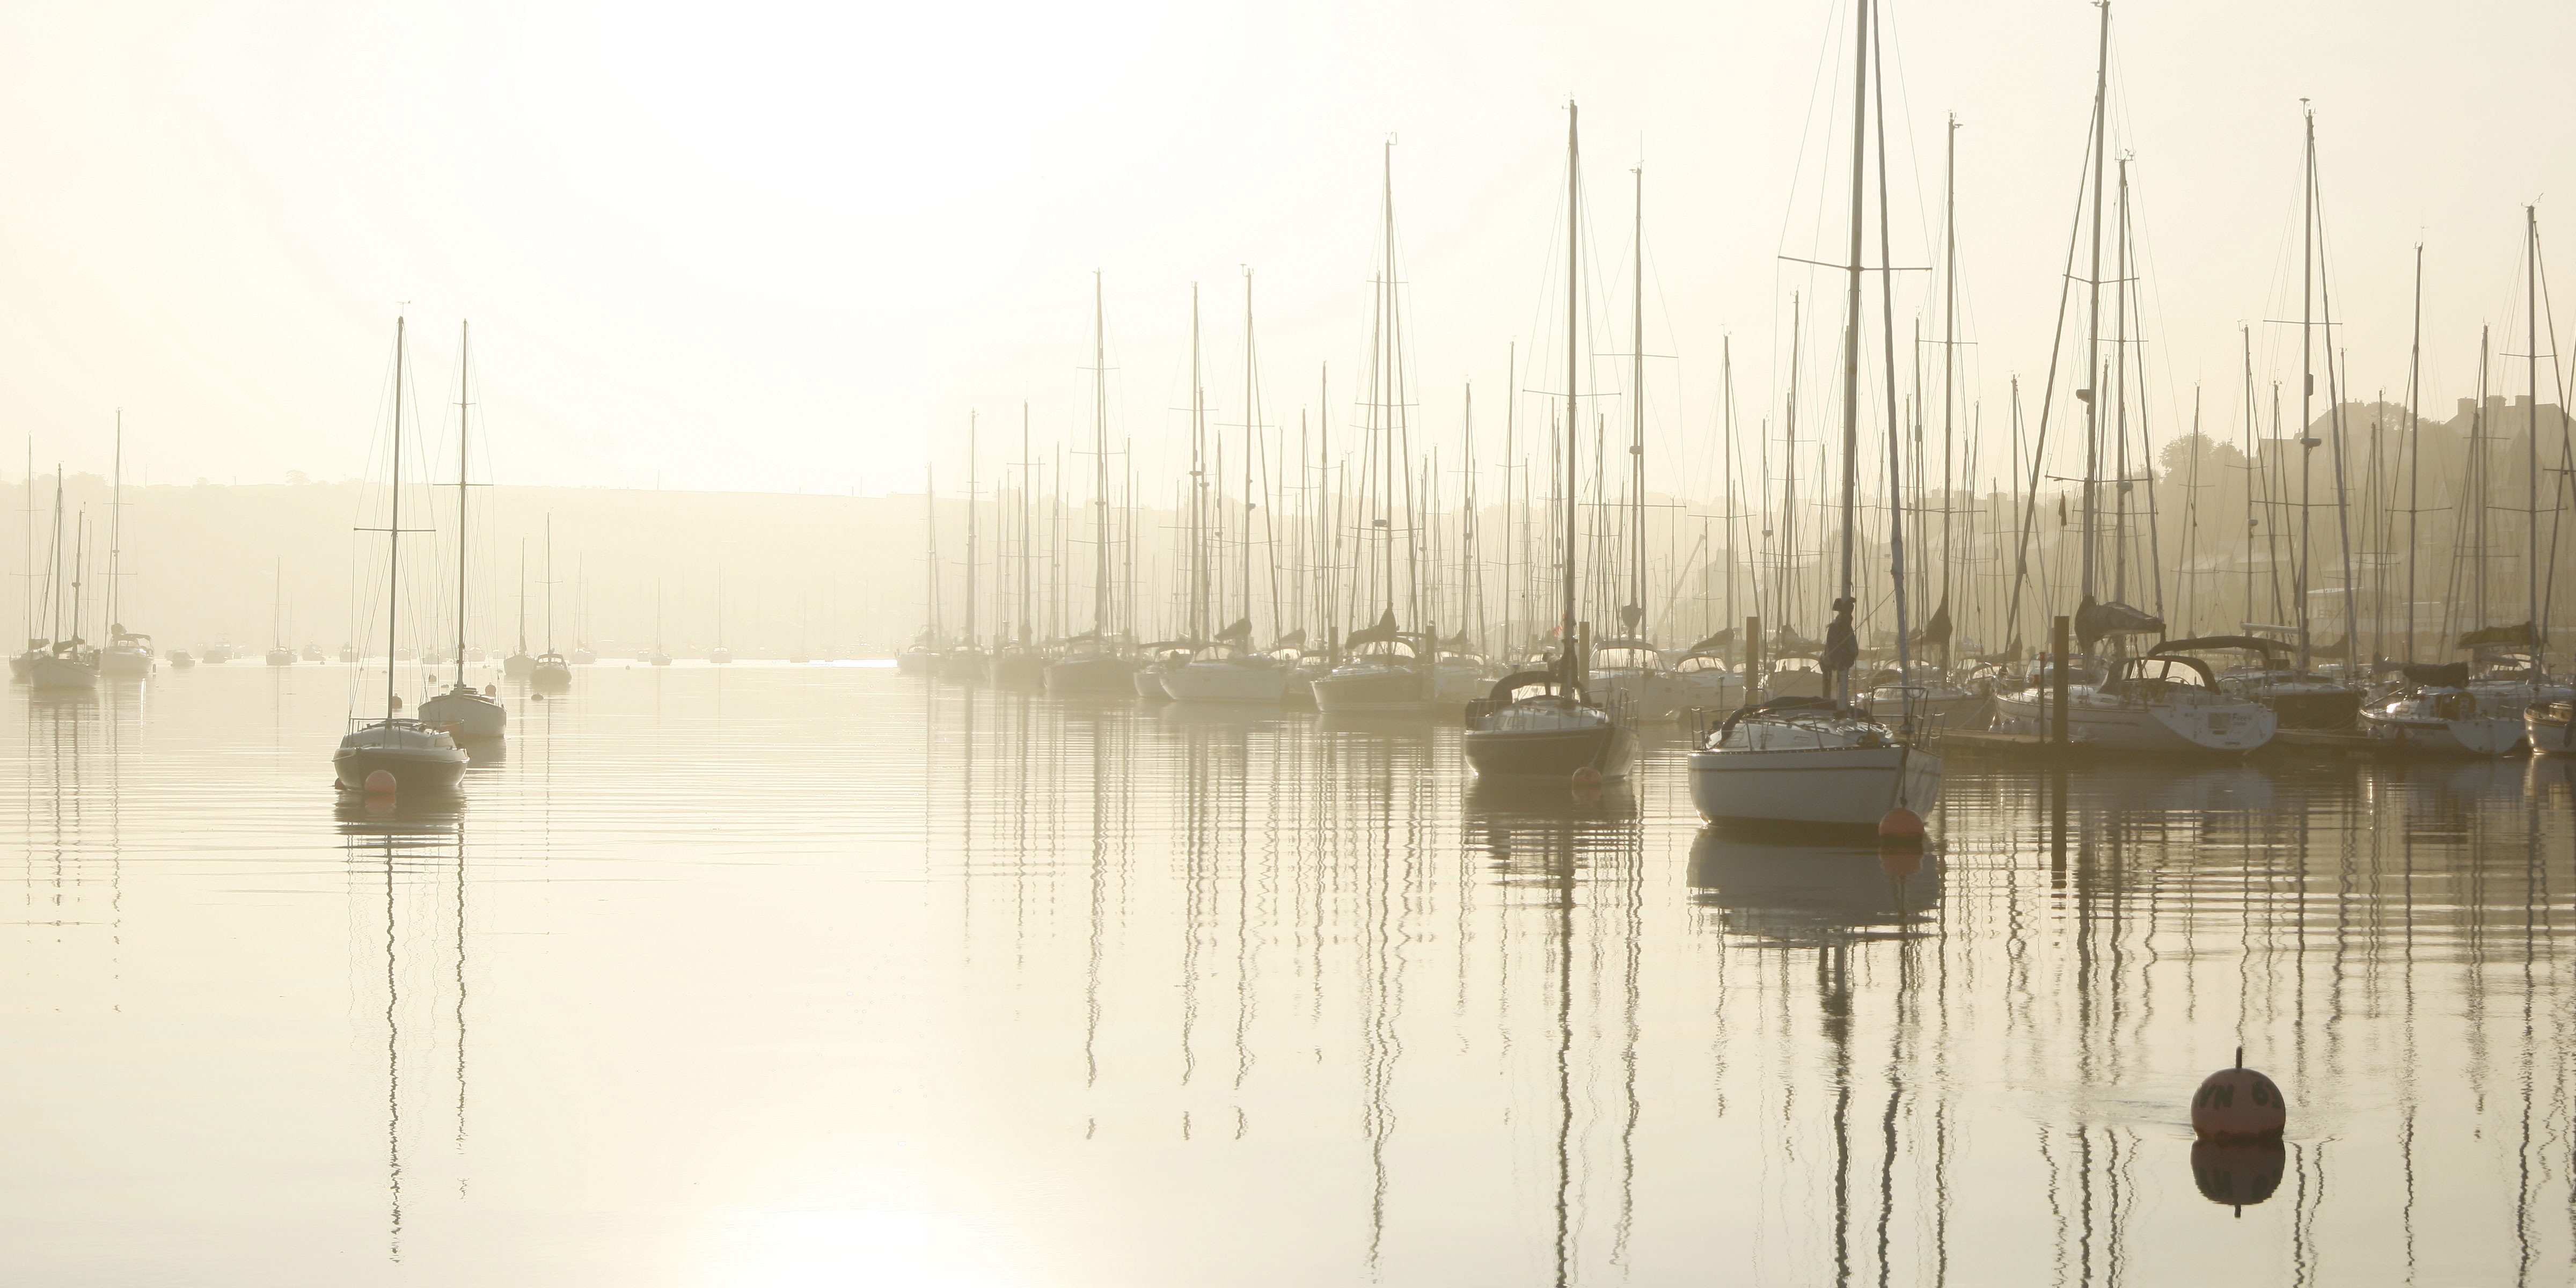
landscape, sea, coast, water, dock, sunrise, boat, river, reflection, vehicle, mast, sailing, haze, harbor, harbour, marina, port, sailboat, cork, nautical, ireland, yachts, yachting, atmospheric phenomenon, crosshaven